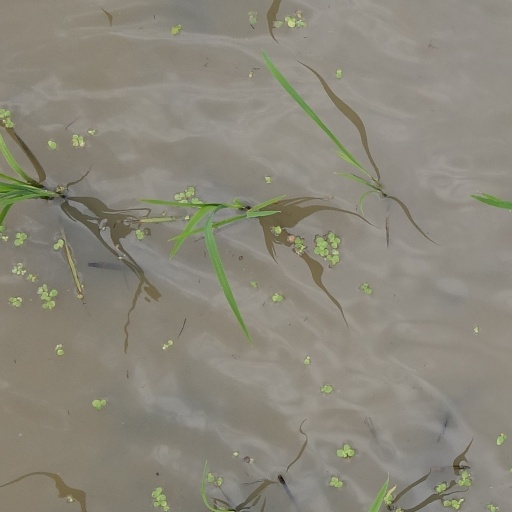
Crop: rice